HP-65

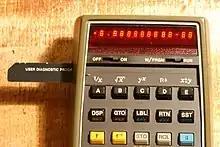
HP-65 display after result of test program from card reader

Steve Wozniak sold his HP scientific calculator to partly fund the first batch of Apple 1 computers.